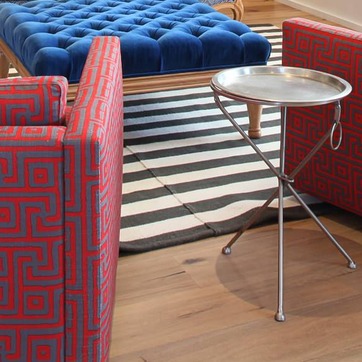
Material: carpet